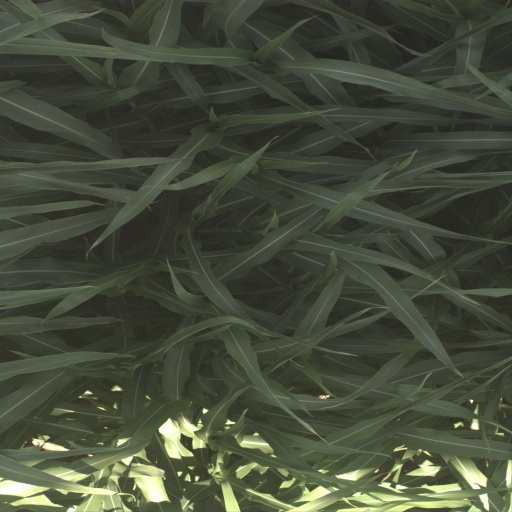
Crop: sorghum